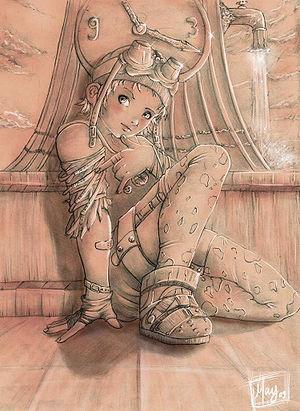
Le cyberpunk est un genre de la science-fiction très apparenté à la dystopie et à la hard science-fiction. Il met souvent en scène un futur proche, avec une société technologiquement avancée.